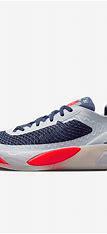
Brand: Jordan
Model: Luka 1